2009 Music City Bowl

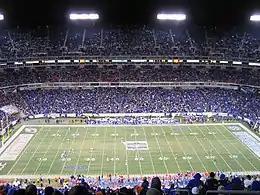
Stadium during the first quarter

The 2009 Music City Bowl was the twelfth edition of the college football bowl game, and was played at LP Field in Nashville, Tennessee. The game was played on Sunday, December 27, 2009, and was telecast on ESPN. The ACC's Clemson Tigers defeated the SEC's Kentucky Wildcats 21–13. Sponsored by Gaylord Hotels, it was officially named the Gaylord Hotels Music City Bowl.